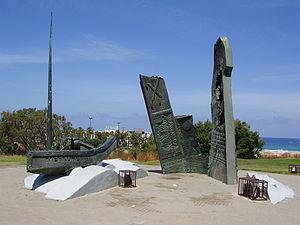
Le MV Mefküre est un bateau battant pavillon turc, transportant des réfugiés juifs à travers la mer Noire et coulé, comme dans le cas du Struma deux ans auparavant, par un sous-marin soviétique le 5 août 1944 : plus de 300 réfugiés sont tués.